Wilson House and Farmstead

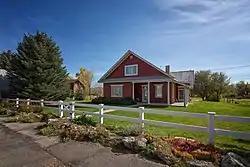

The Wilson House and Farmstead, at 94 E. 250 North in Midway, Utah, was built in 1894. It was listed on the National Register of Historic Places in 2007. The listing included three contributing buildings.